There's Always a Price Tag

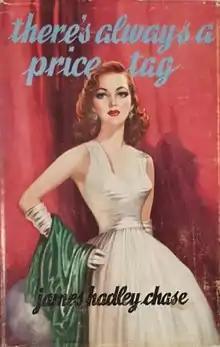
First edition (publ. Robert Hale)

Small time freelance worker Glyn Nash rescues a drunken billionaire film director Dester's life, and soon gets appointed by the latter at his Hollywood residence, much against the wishes of Dester's glamorous and shady wife, Helen Dester. Glyn sees the employment as an opportunity to become rich and famous, not knowing what is in store for him.